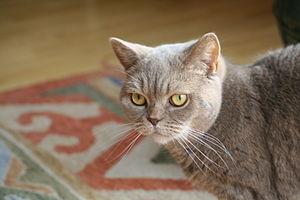
Le lilas est une couleur de robe du chat. Sur un chat uni, le lilas est de couleur gris clair rosé. Il s'agit d'une dilution de la couleur chocolat.